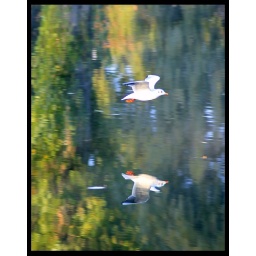
flying bird in full reflection